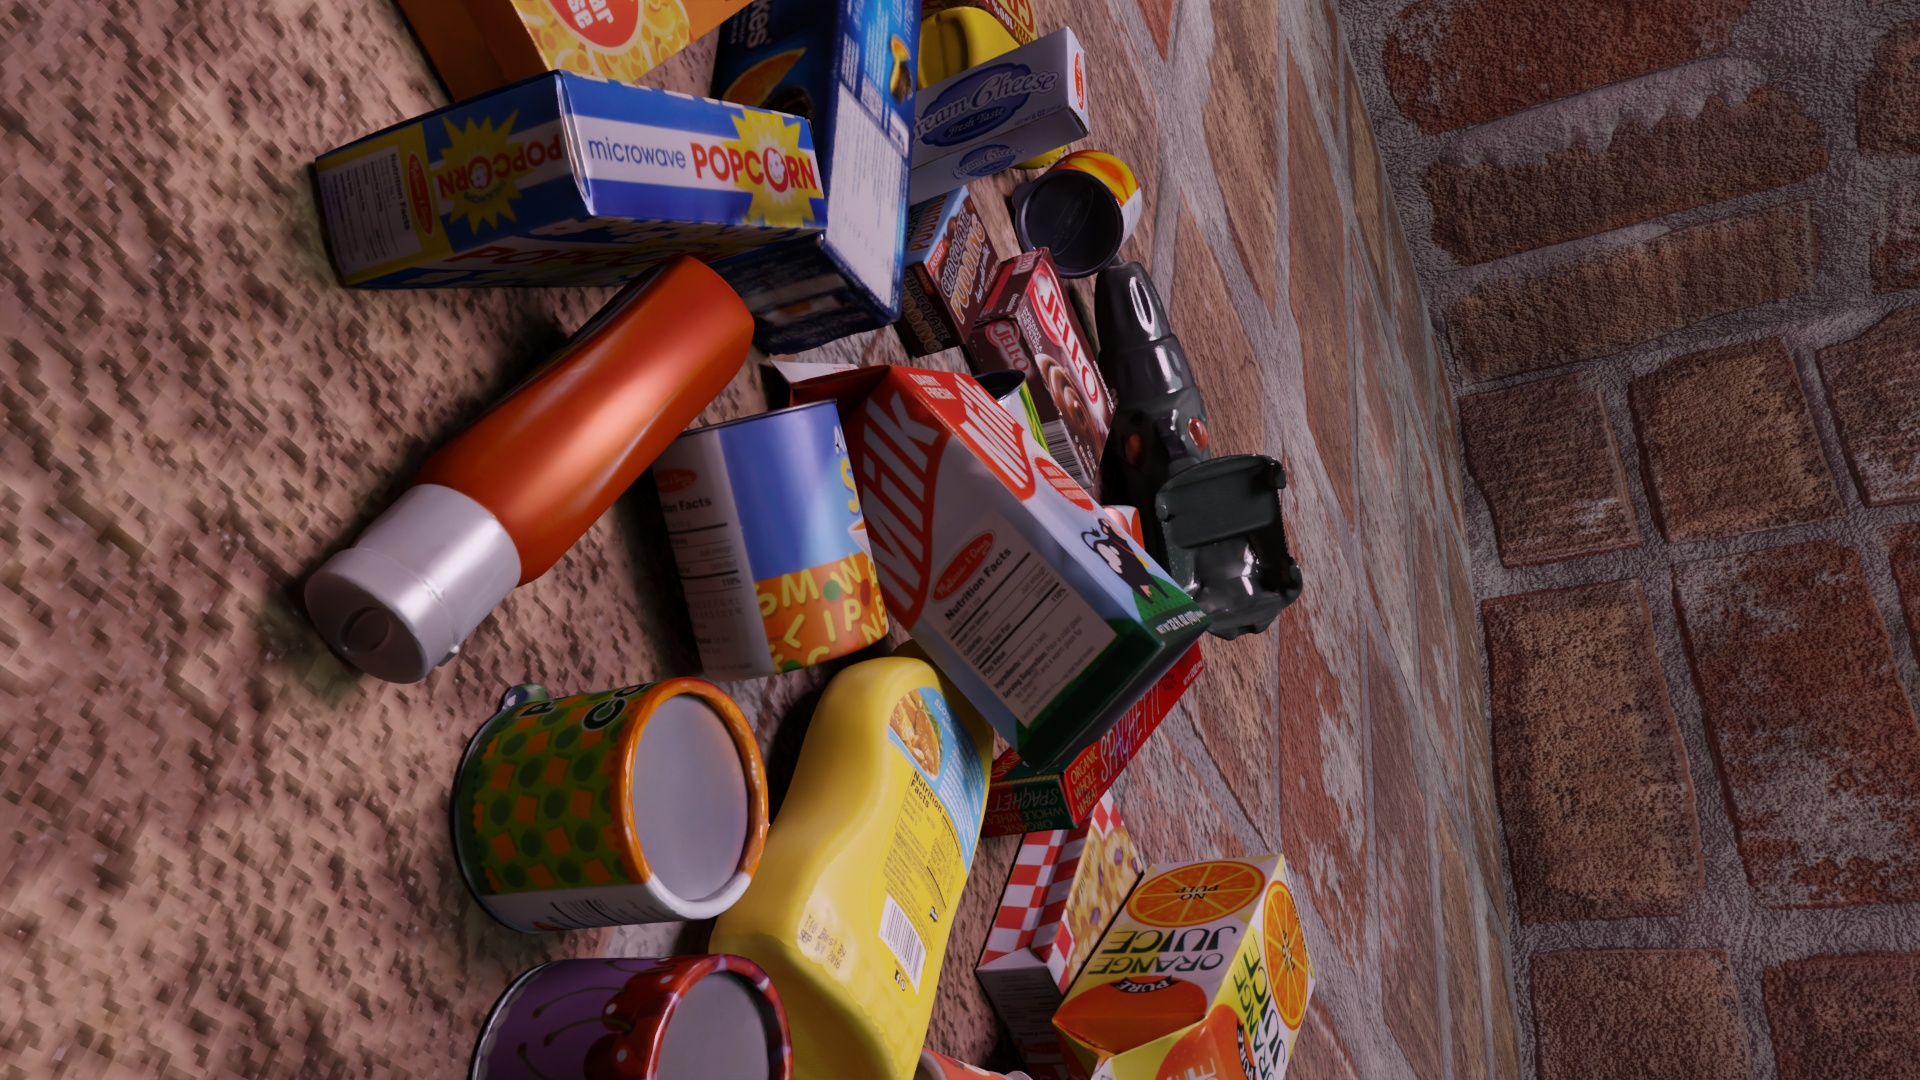
Question:
What are the eight normalized (x, y) image coordinates between 0 and 1 of the cuboid corners for the cylindrical can of green beans? Your answer should be a list of normalized (x, y) image coordinates between 0 and 1 with bottom face first then top face, all counter-clockwise.
Answer: [(0.557813, 0.47037), (0.547917, 0.42963), (0.482292, 0.469444), (0.484896, 0.513889), (0.5375, 0.359259), (0.529167, 0.328704), (0.461979, 0.37037), (0.4625, 0.40463)]